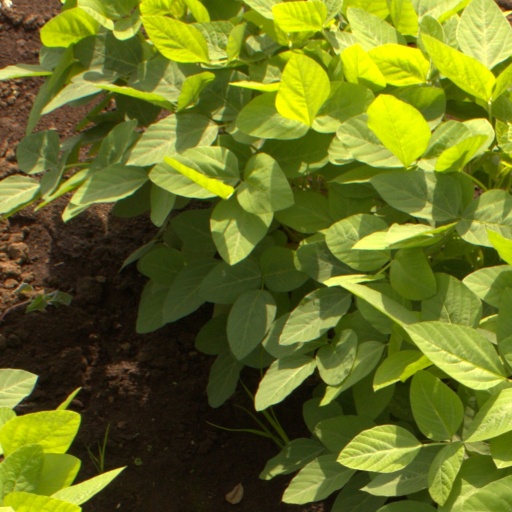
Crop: soybean